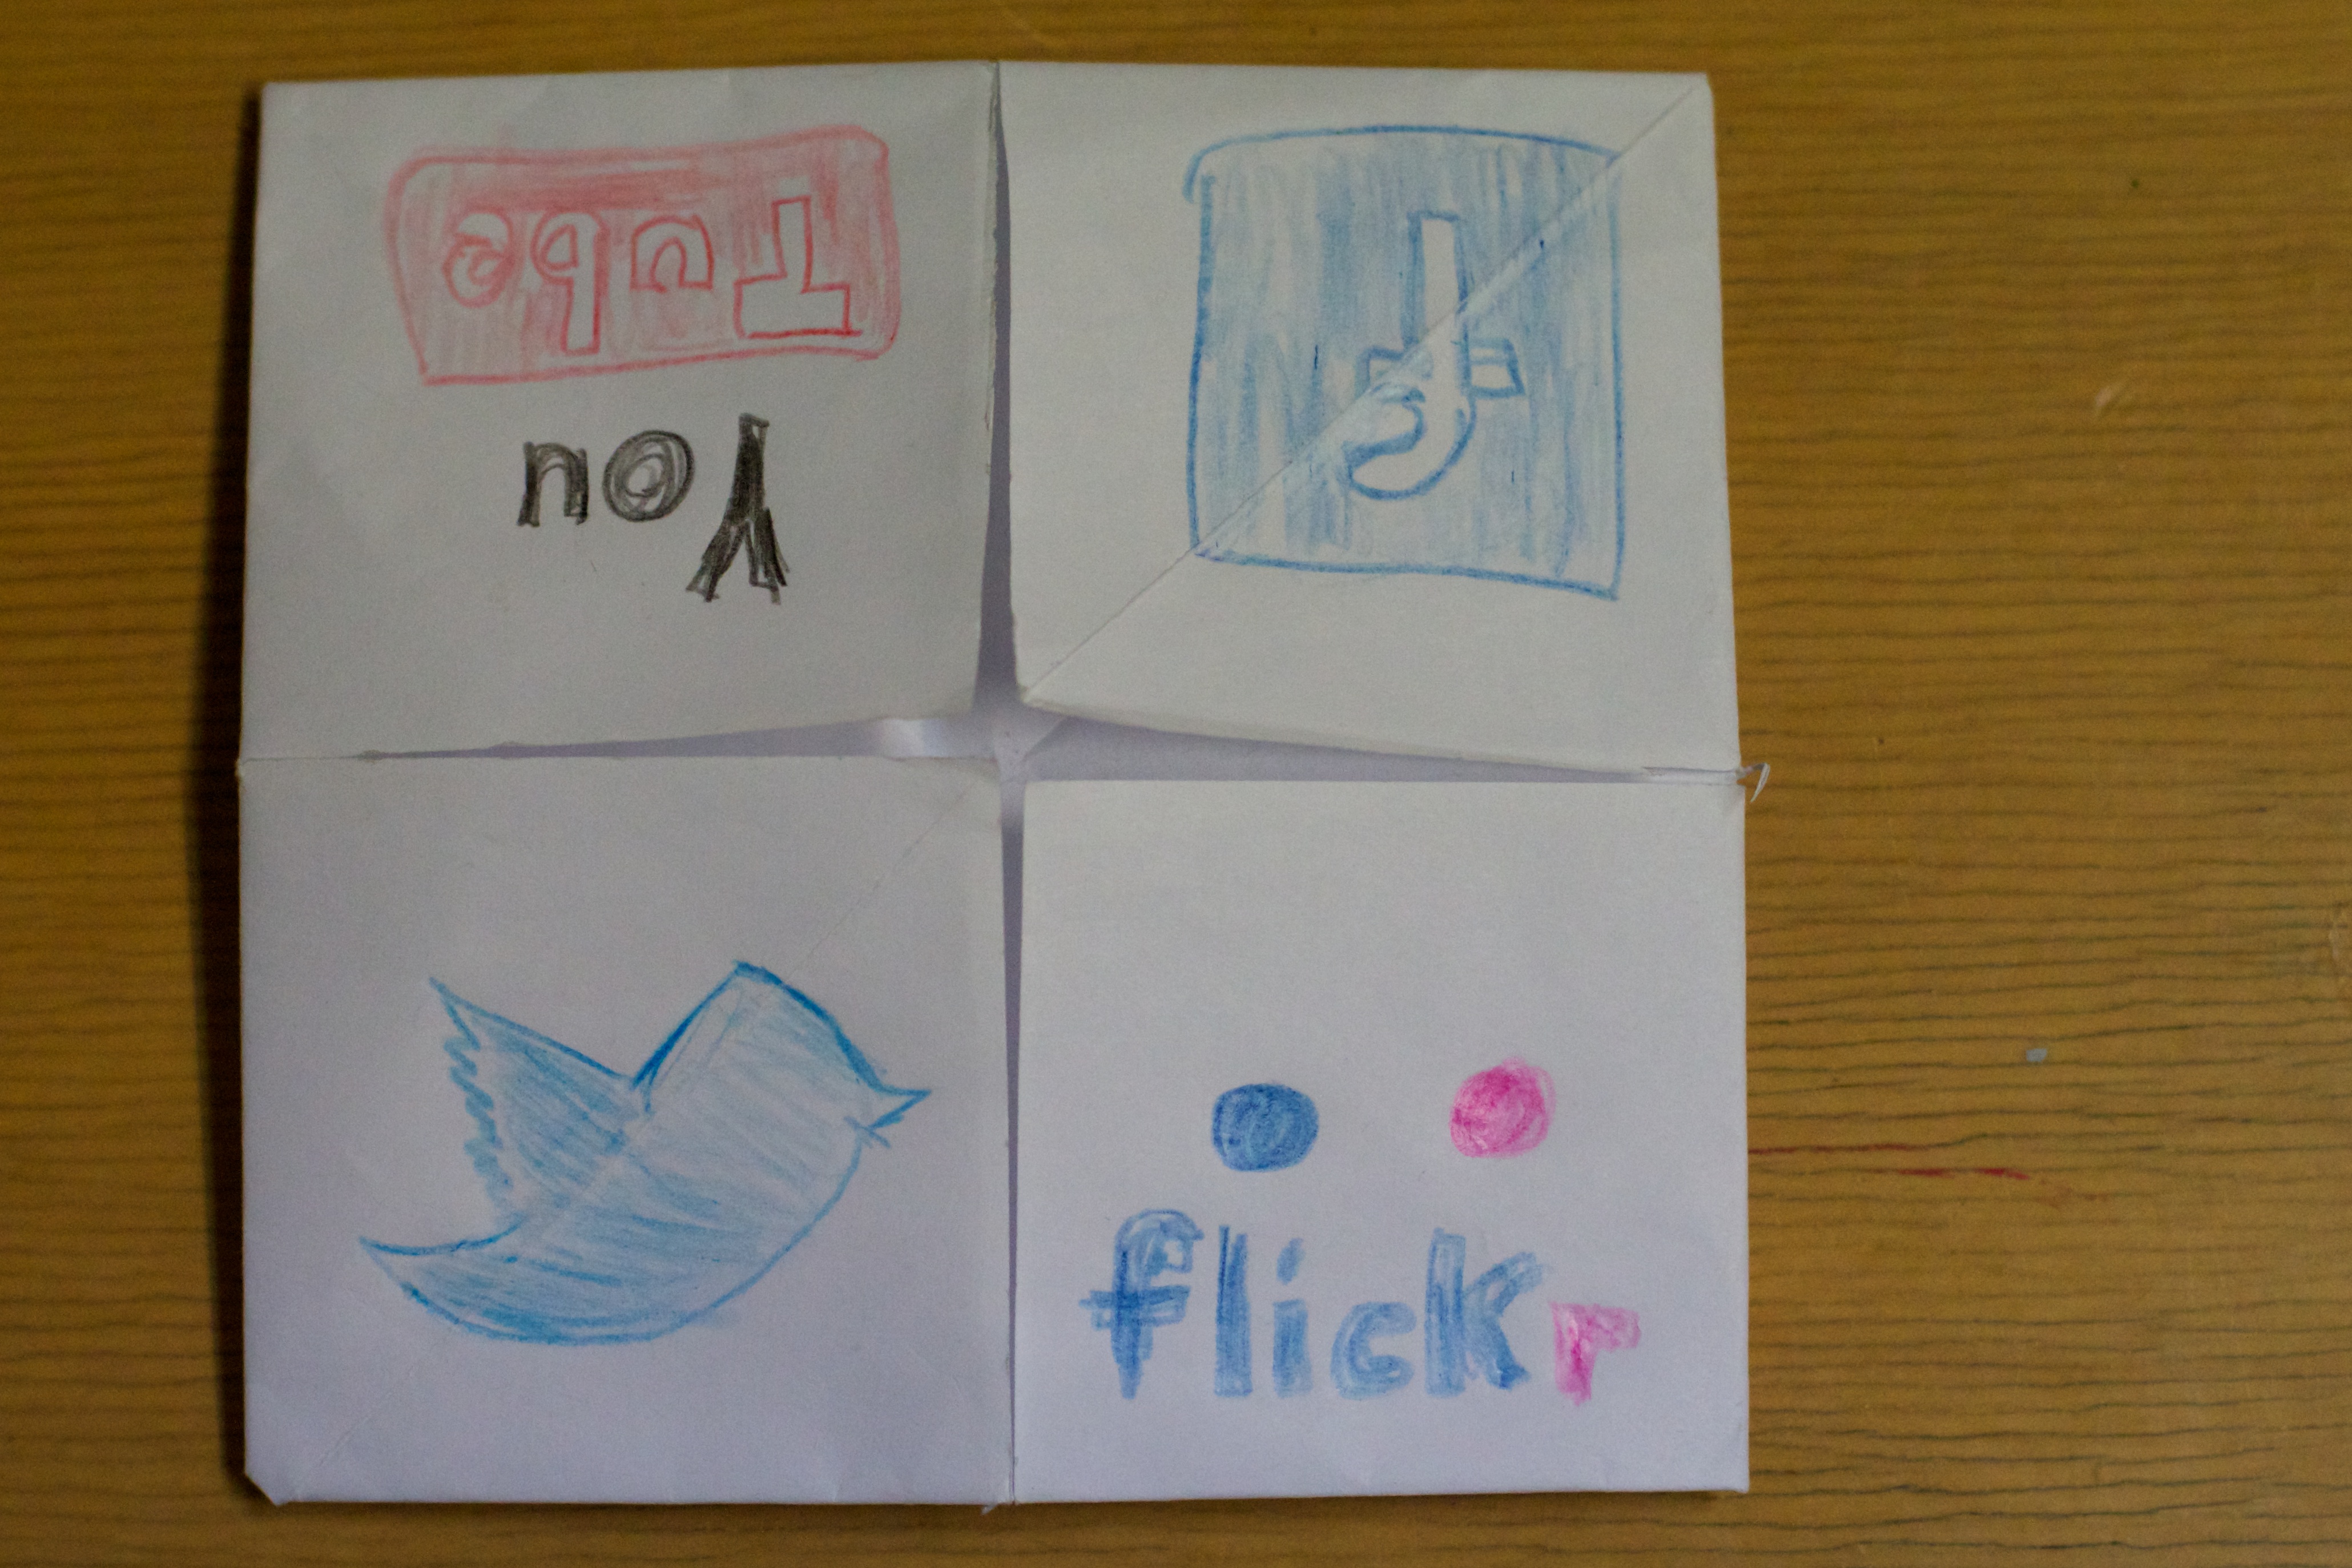
number, label, art, sketch, drawing, odyssey, hurleylounge